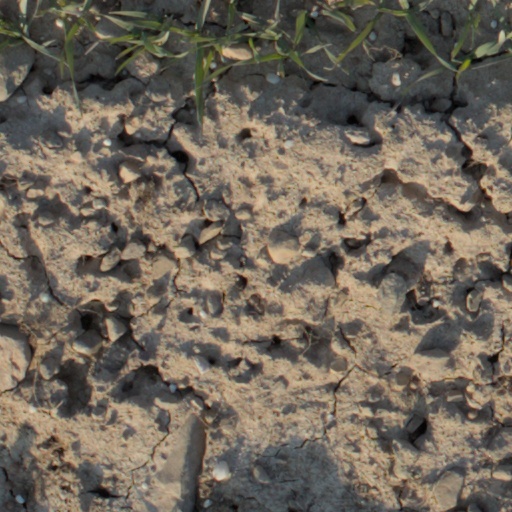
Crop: wheat